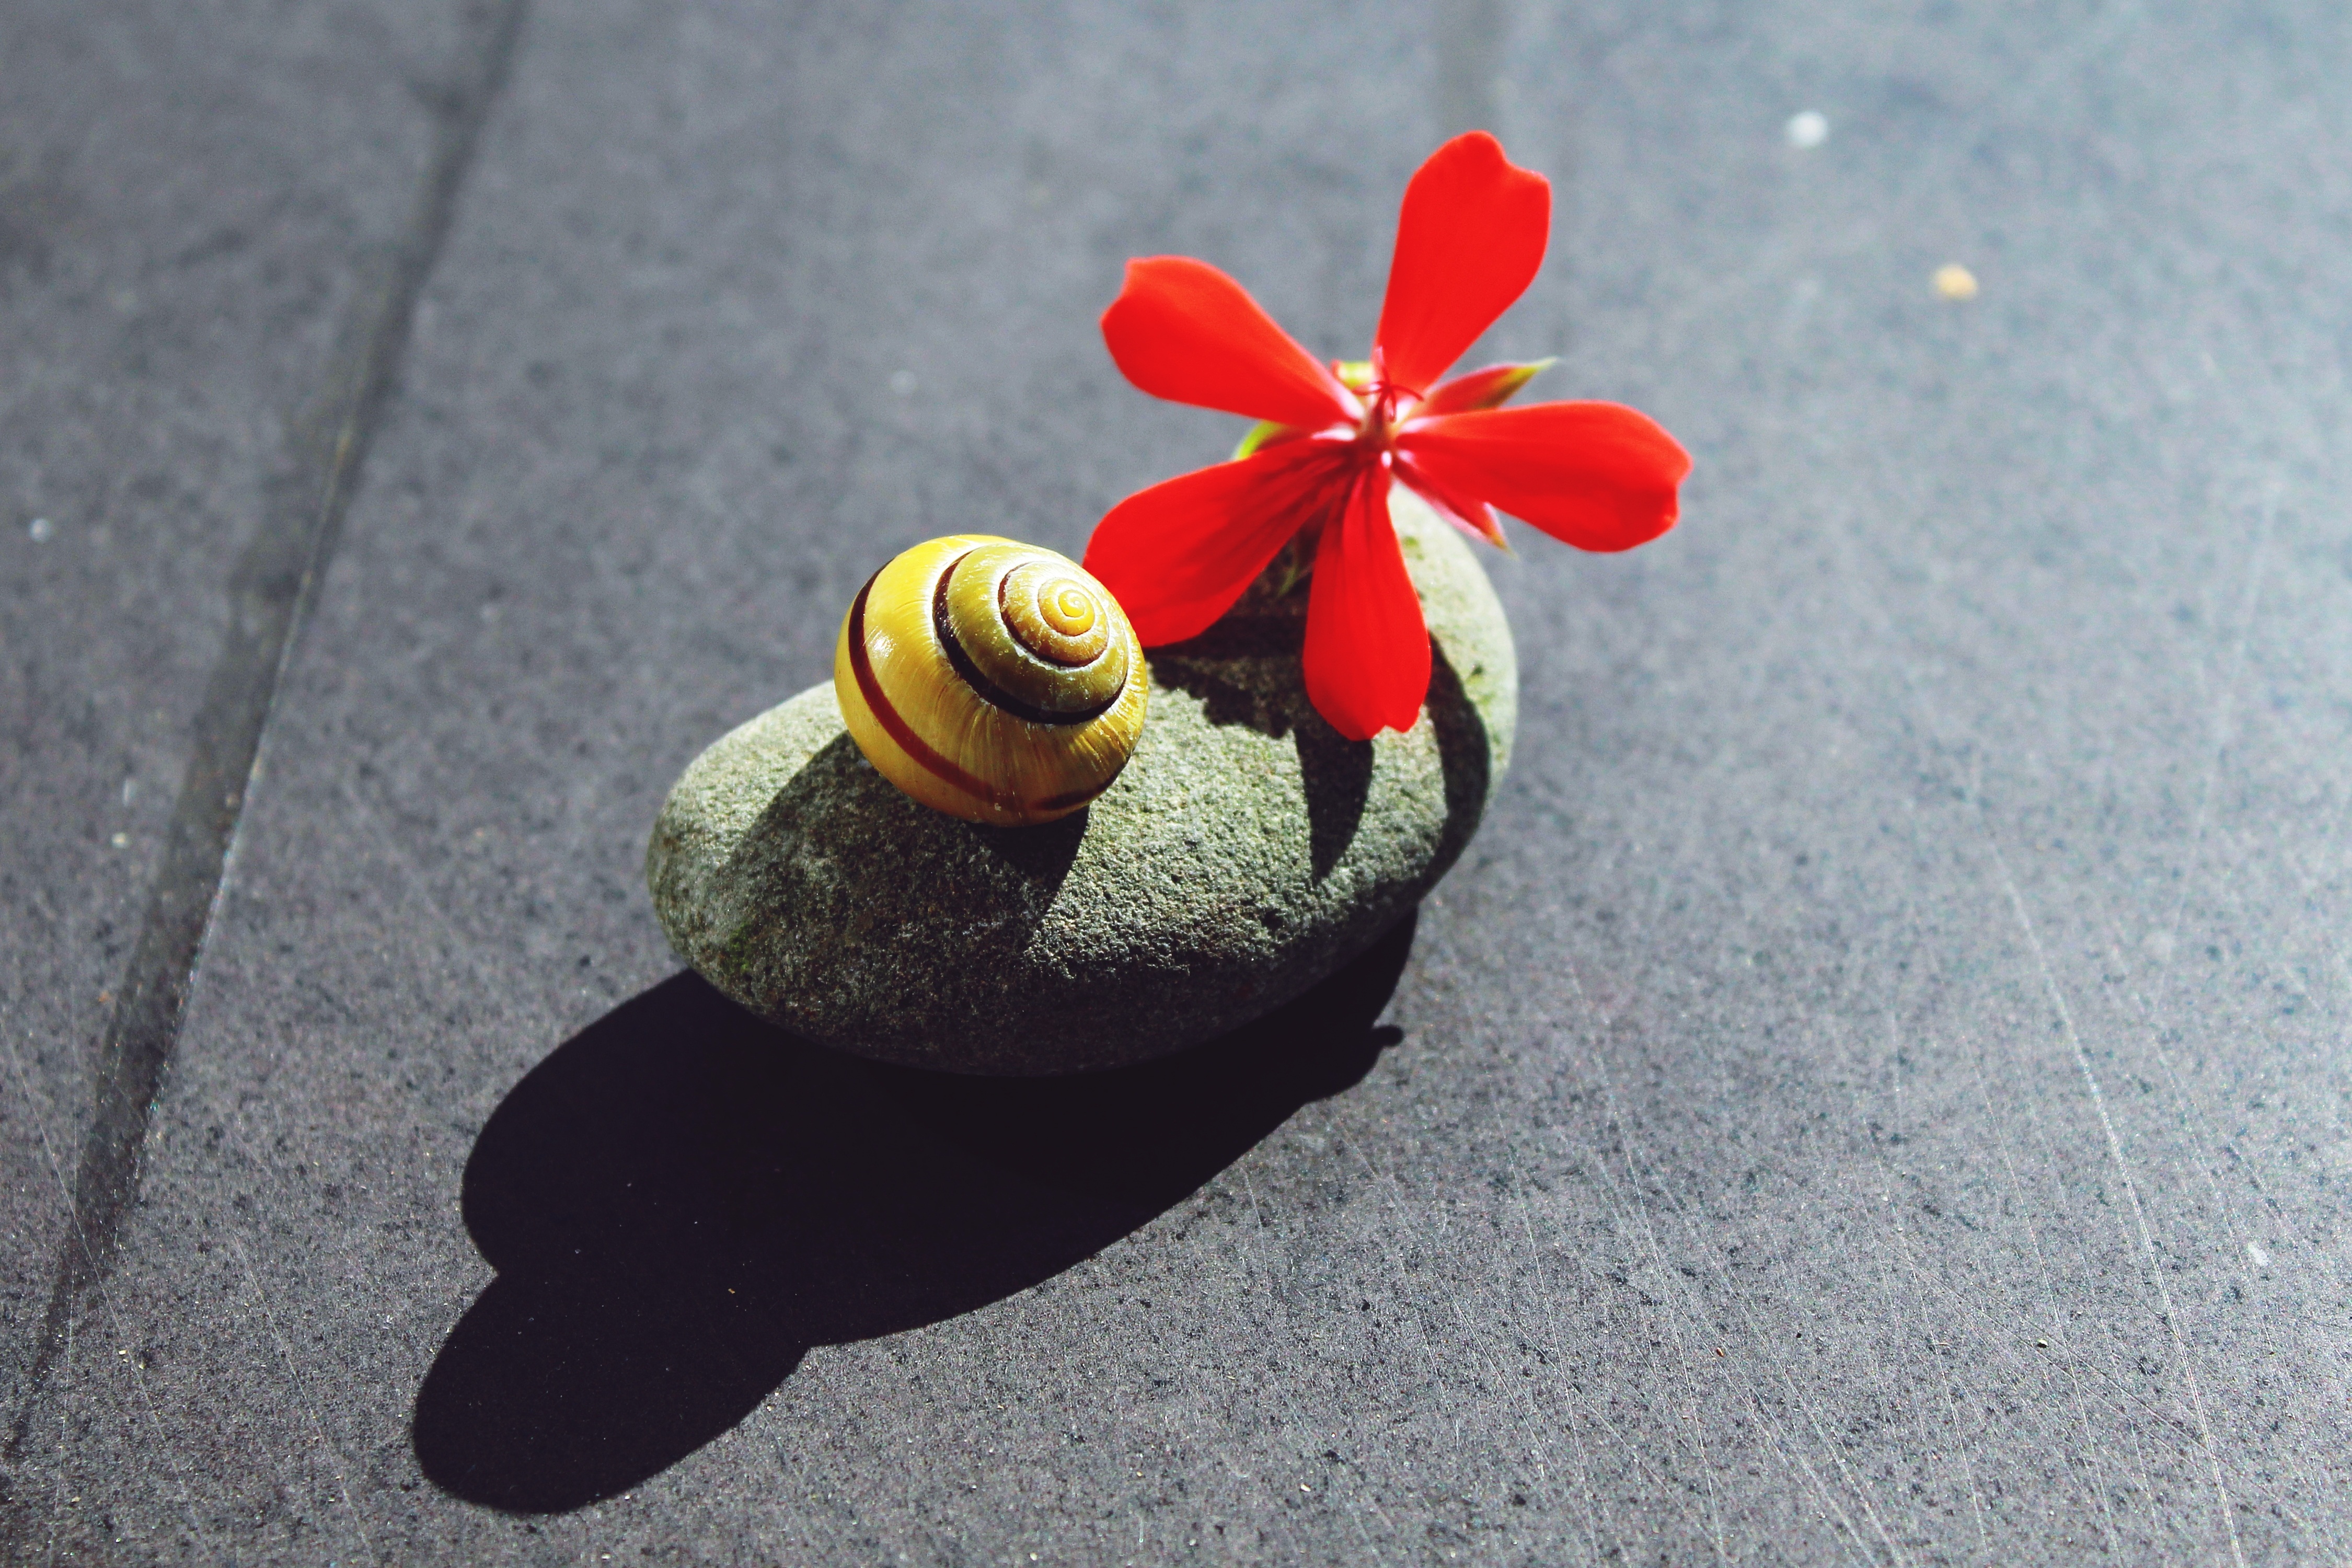
nature, blossom, sun, leaf, flower, petal, bloom, stone, decoration, green, red, balance, shadow, meditate, rest, close, zen, deco, relaxation, meditation, decorative, yoga, silent, balanced, wellness, macro photography